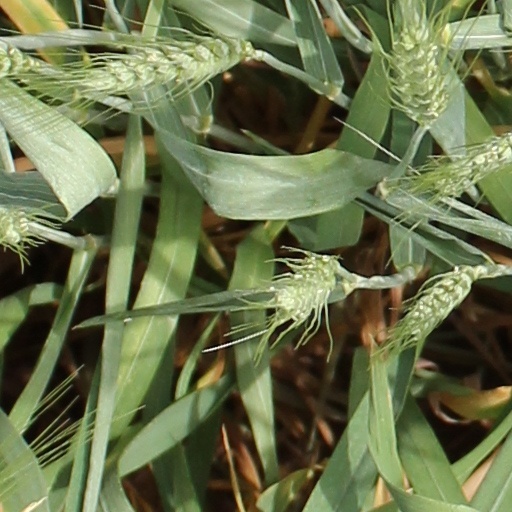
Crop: wheat